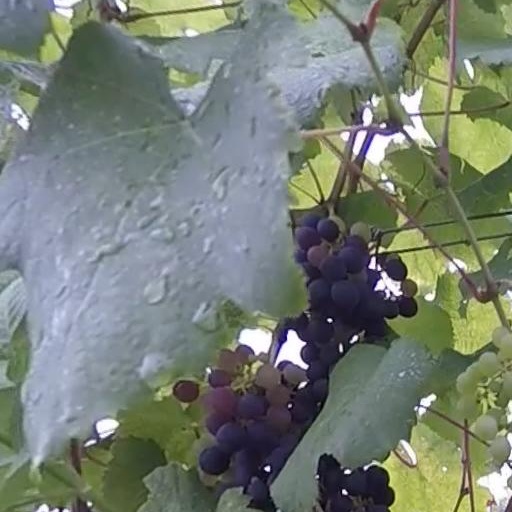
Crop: grape